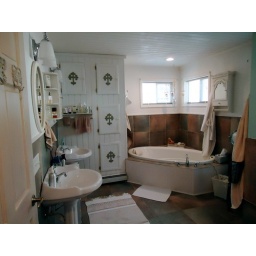
oversized tub in the master bathroom